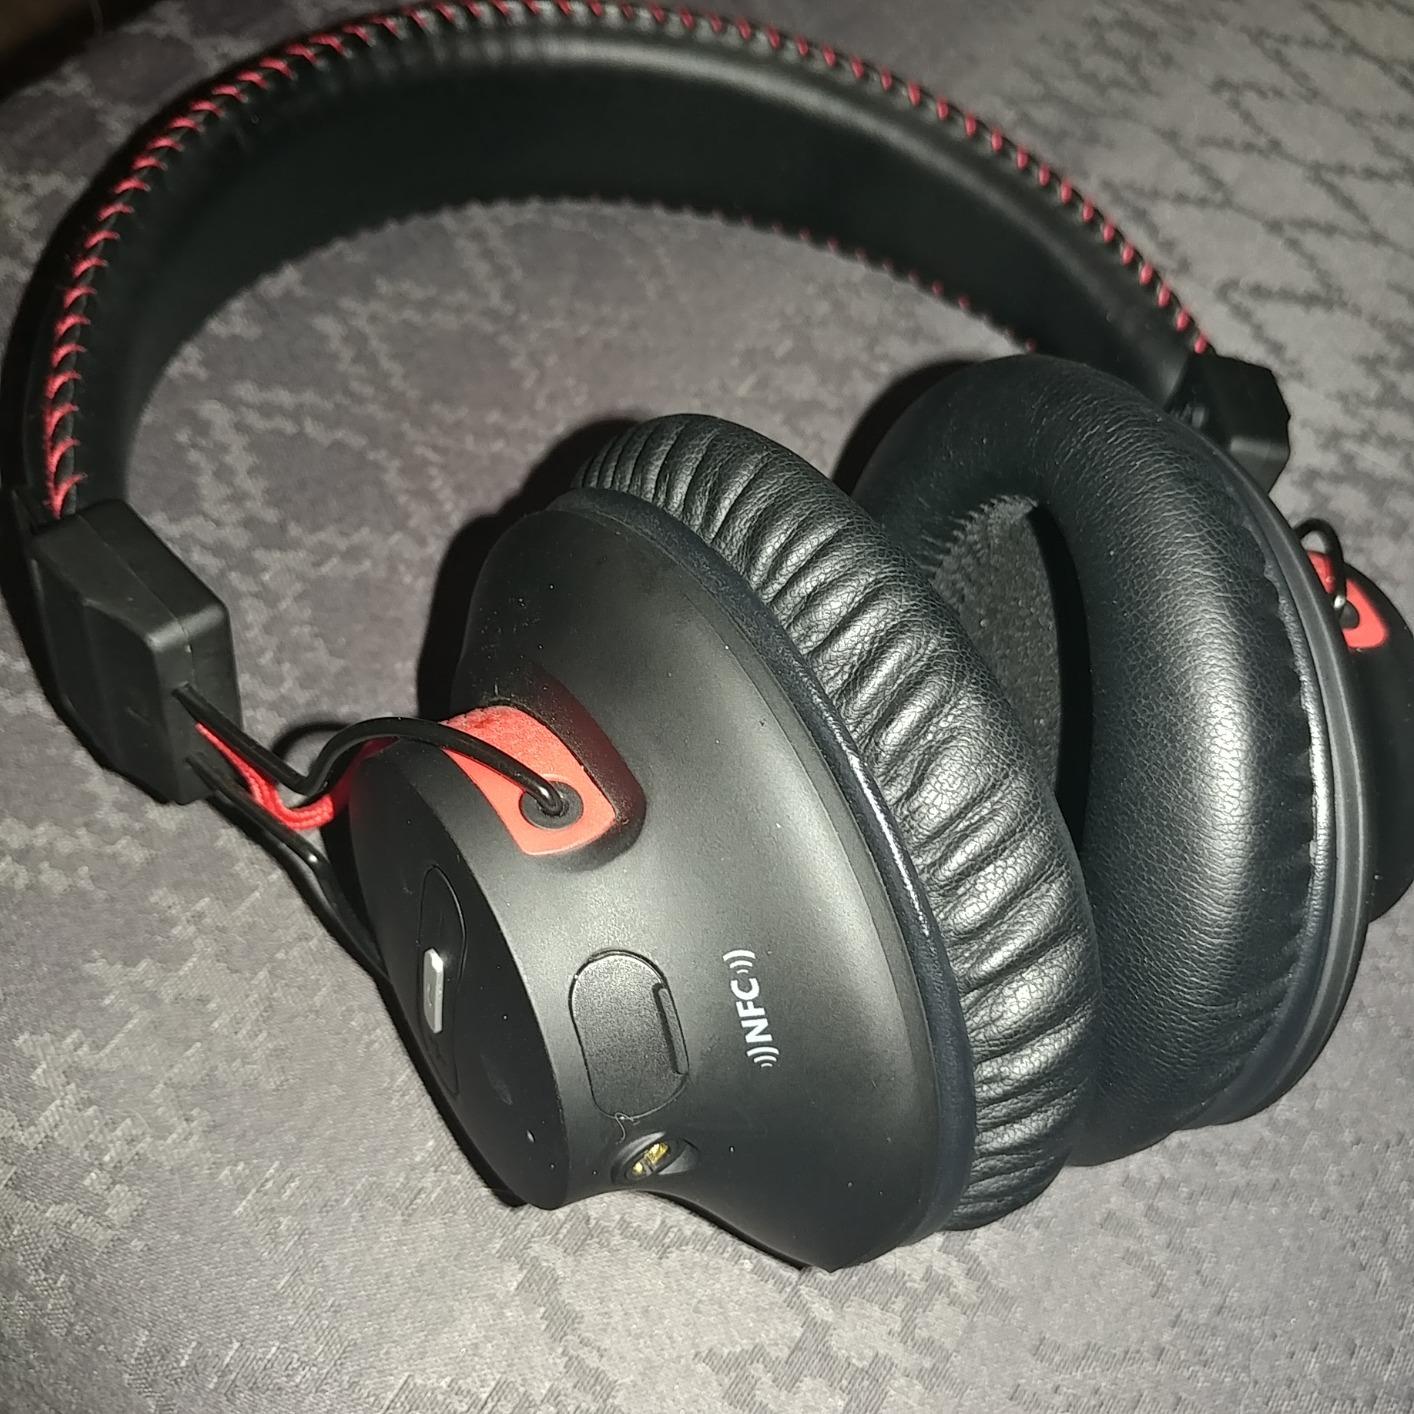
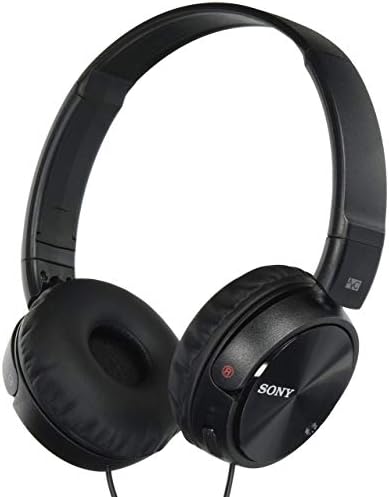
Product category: headphones
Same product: no